William W. and Elizabeth J. Ainsworth House

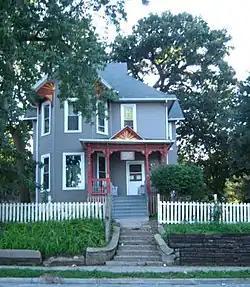

The William W. and Elizabeth J. Ainsworth House, also known as the Catholic Worker House and the Dingman House, is an historic building located in Des Moines, Iowa, United States. Ainsworth was a Des Moines businessman who was engaged in various professional occupations. His wife Elizabeth took title to this property in 1886, and they built this 2-story, frame, Queen Anne house in what was then the suburban community of North Des Moines. It features a hip roof, intersecting gables, a front porch, an enclosed porch in the back, and 2-story bay windows on the south and east elevations. Built as a single-family dwelling, it is now a half-way house for social services operated by the Catholic Worker Movement. The house calls attention to the increased importance of North Des Moines as a residential neighborhood for business and professional people in the late 19th-century Des Moines area. It was listed on the National Register of Historic Places in 1998.